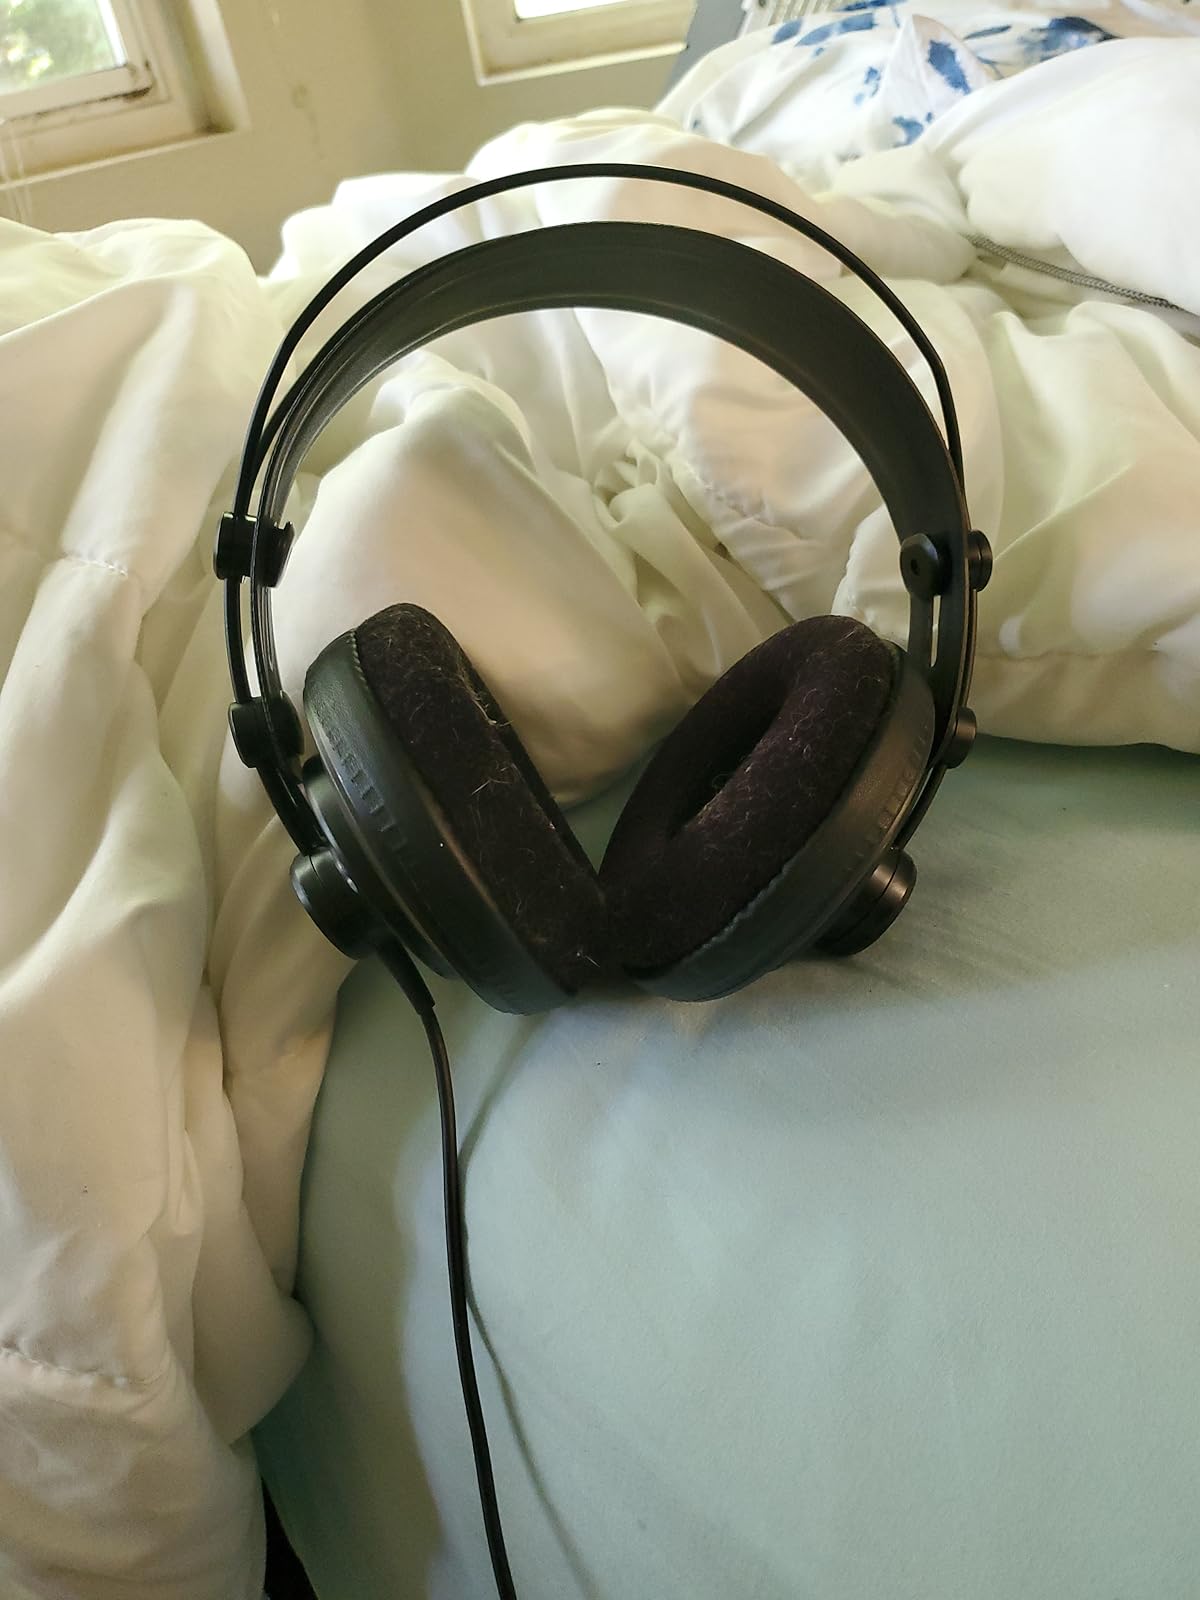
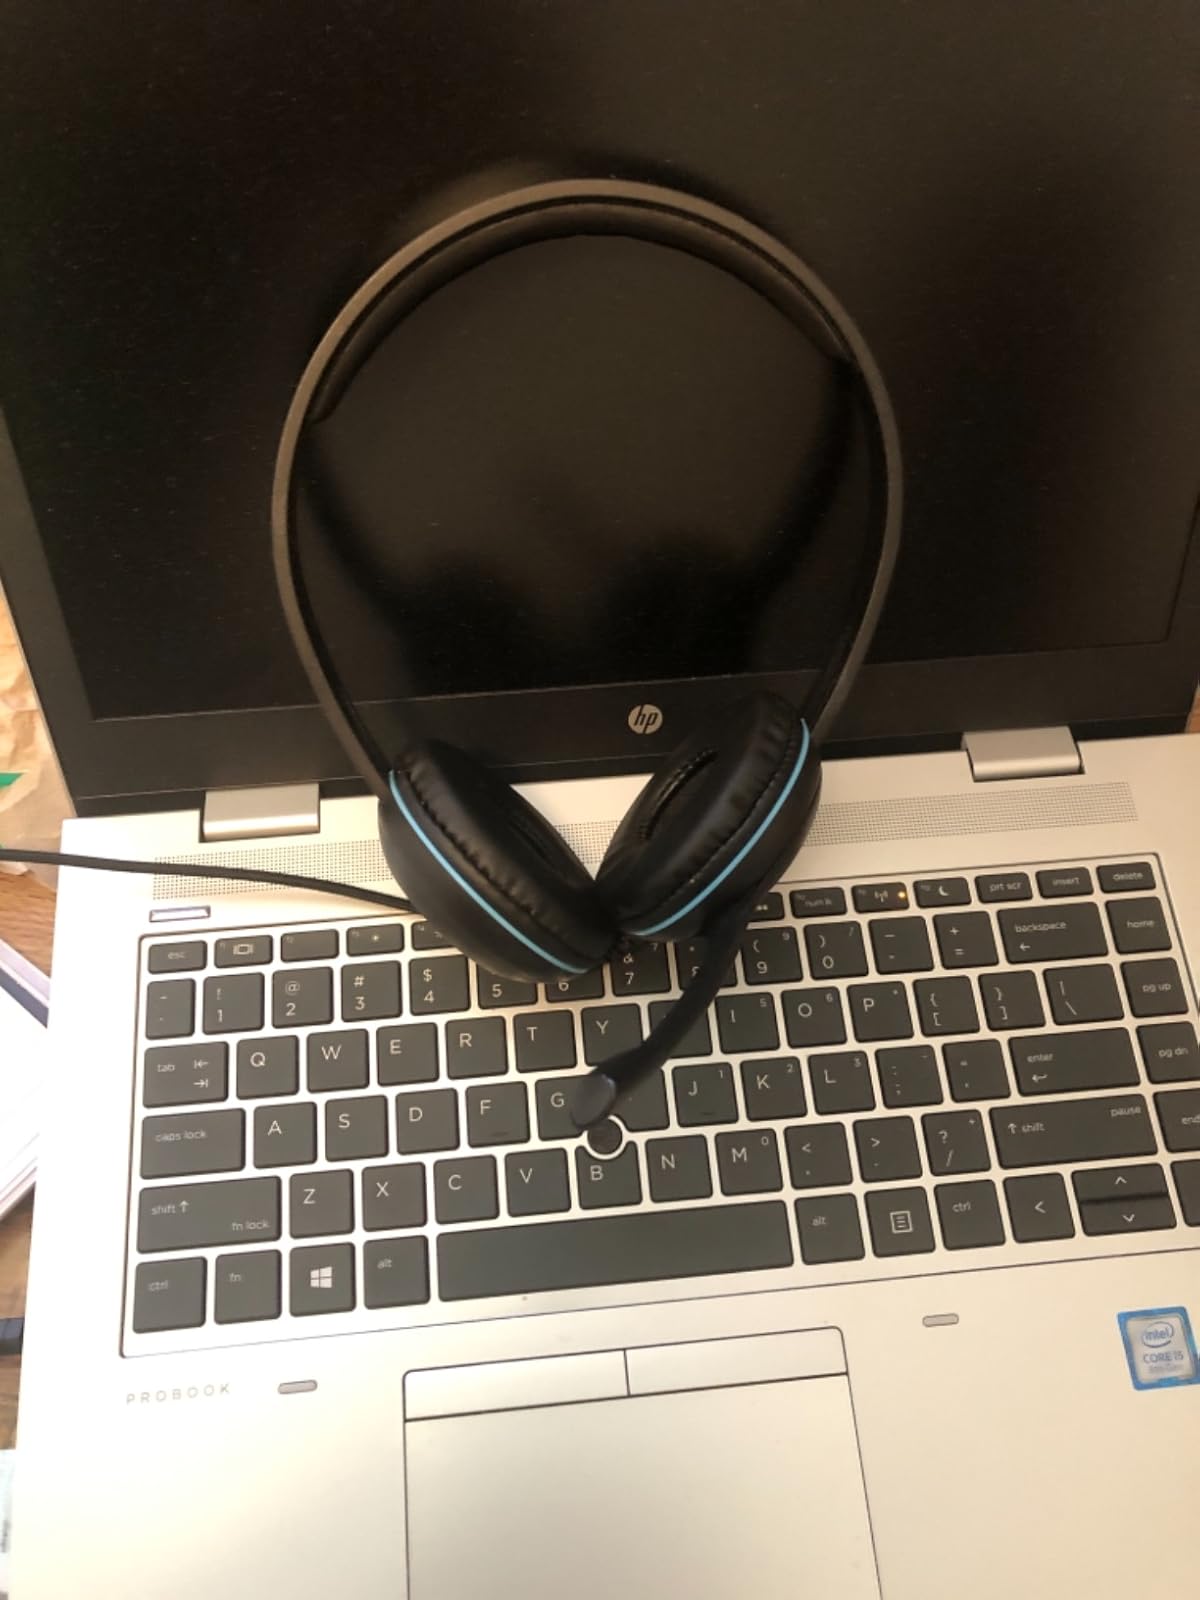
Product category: headphones
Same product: no